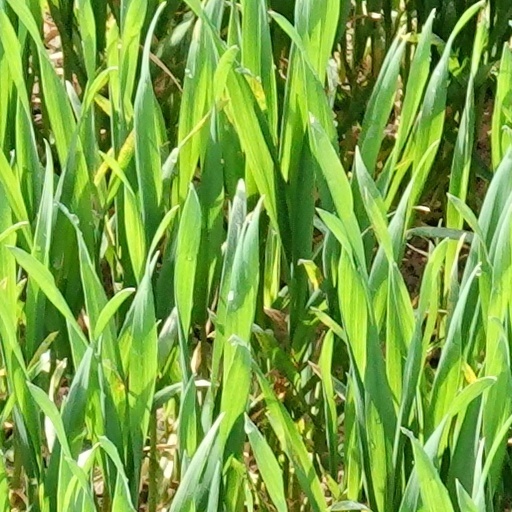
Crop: wheat